Julia Hummer

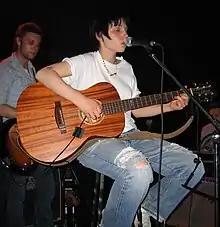
Hummer in 2005

Julia Hummer (born 24 April 1980) is a German actress and singer. She has appeared in more than twenty films since her career began in 1999.